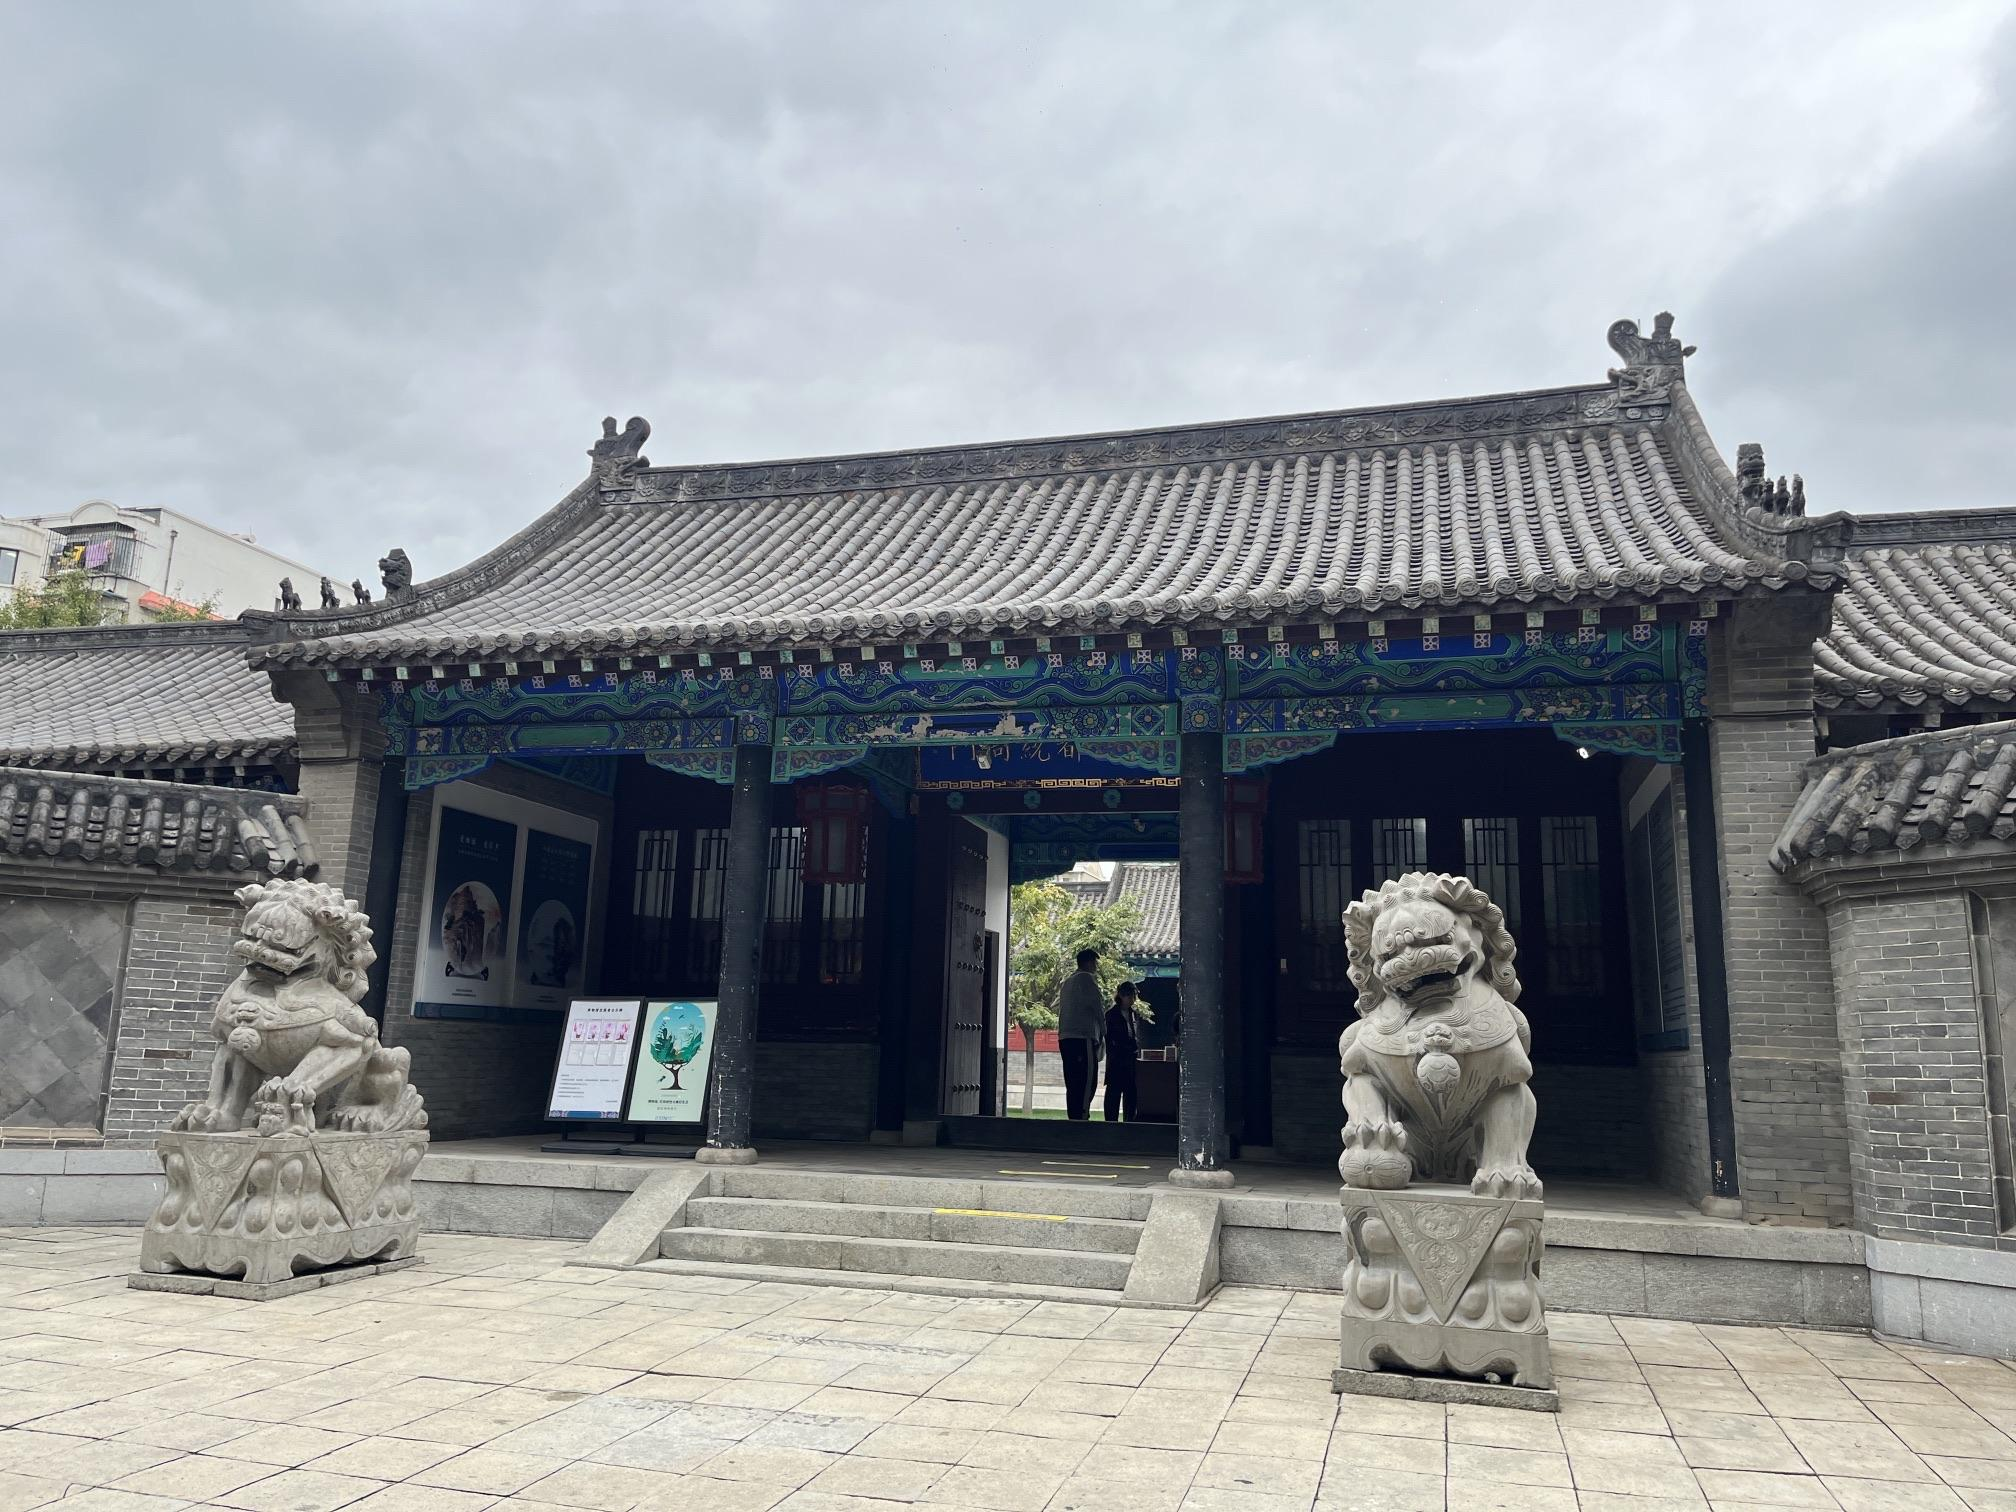
地标名称：金州副都统衙门博物馆
所在城市：大连市·金州区